Joseph Lapsley Wilson

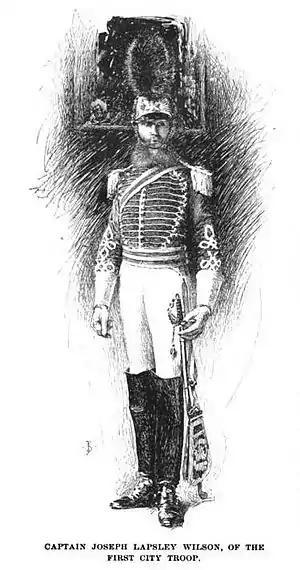
Captain Joseph Lapsley Wilson in an 1894 illustration from Harper's Magazine

In 1867, he was elected to the First Troop Philadelphia City Cavalry, the oldest continually-active military unit in the United States, and part of the Pennsylvania Army National Guard. He served as the troop's captain from 1889 to 1894. He wrote its centennial history in 1875. Forty years later, he revised and updated the history: "Book of the First Troop, Philadelphia City Cavalry, 1774-1914" (1915).